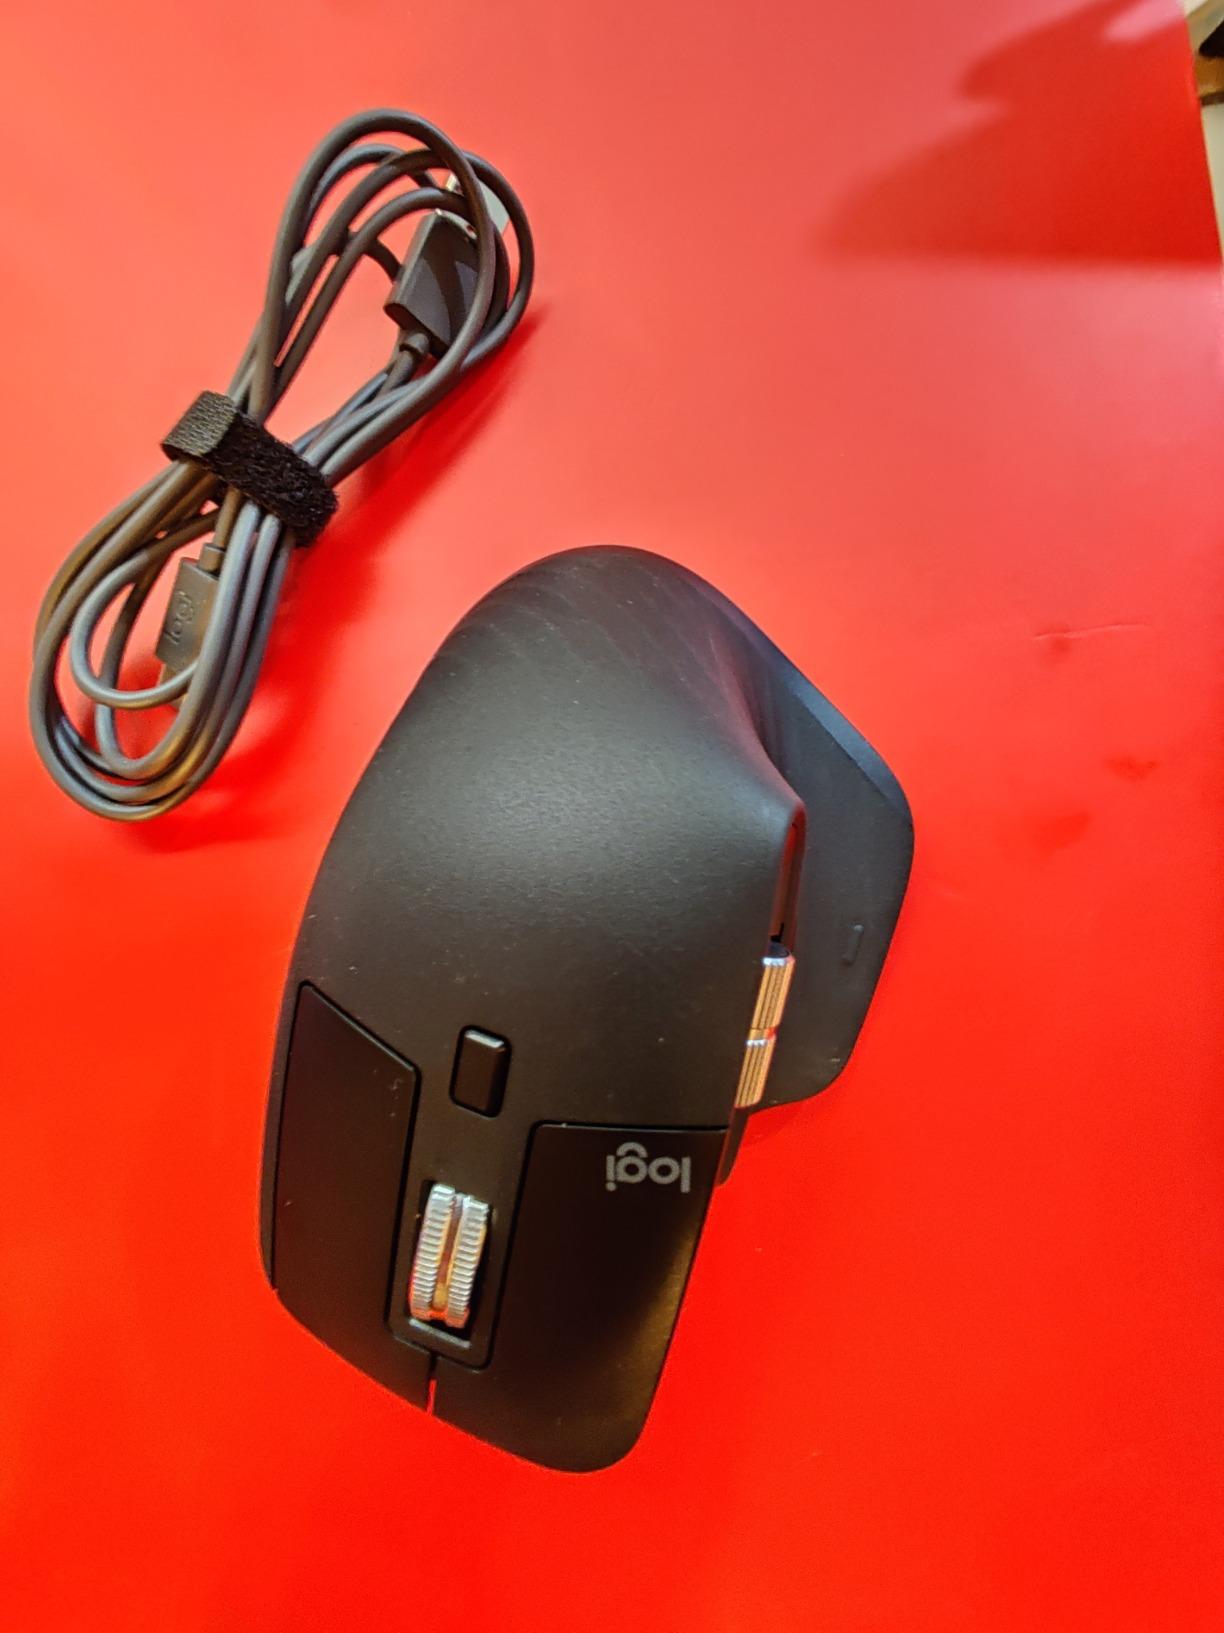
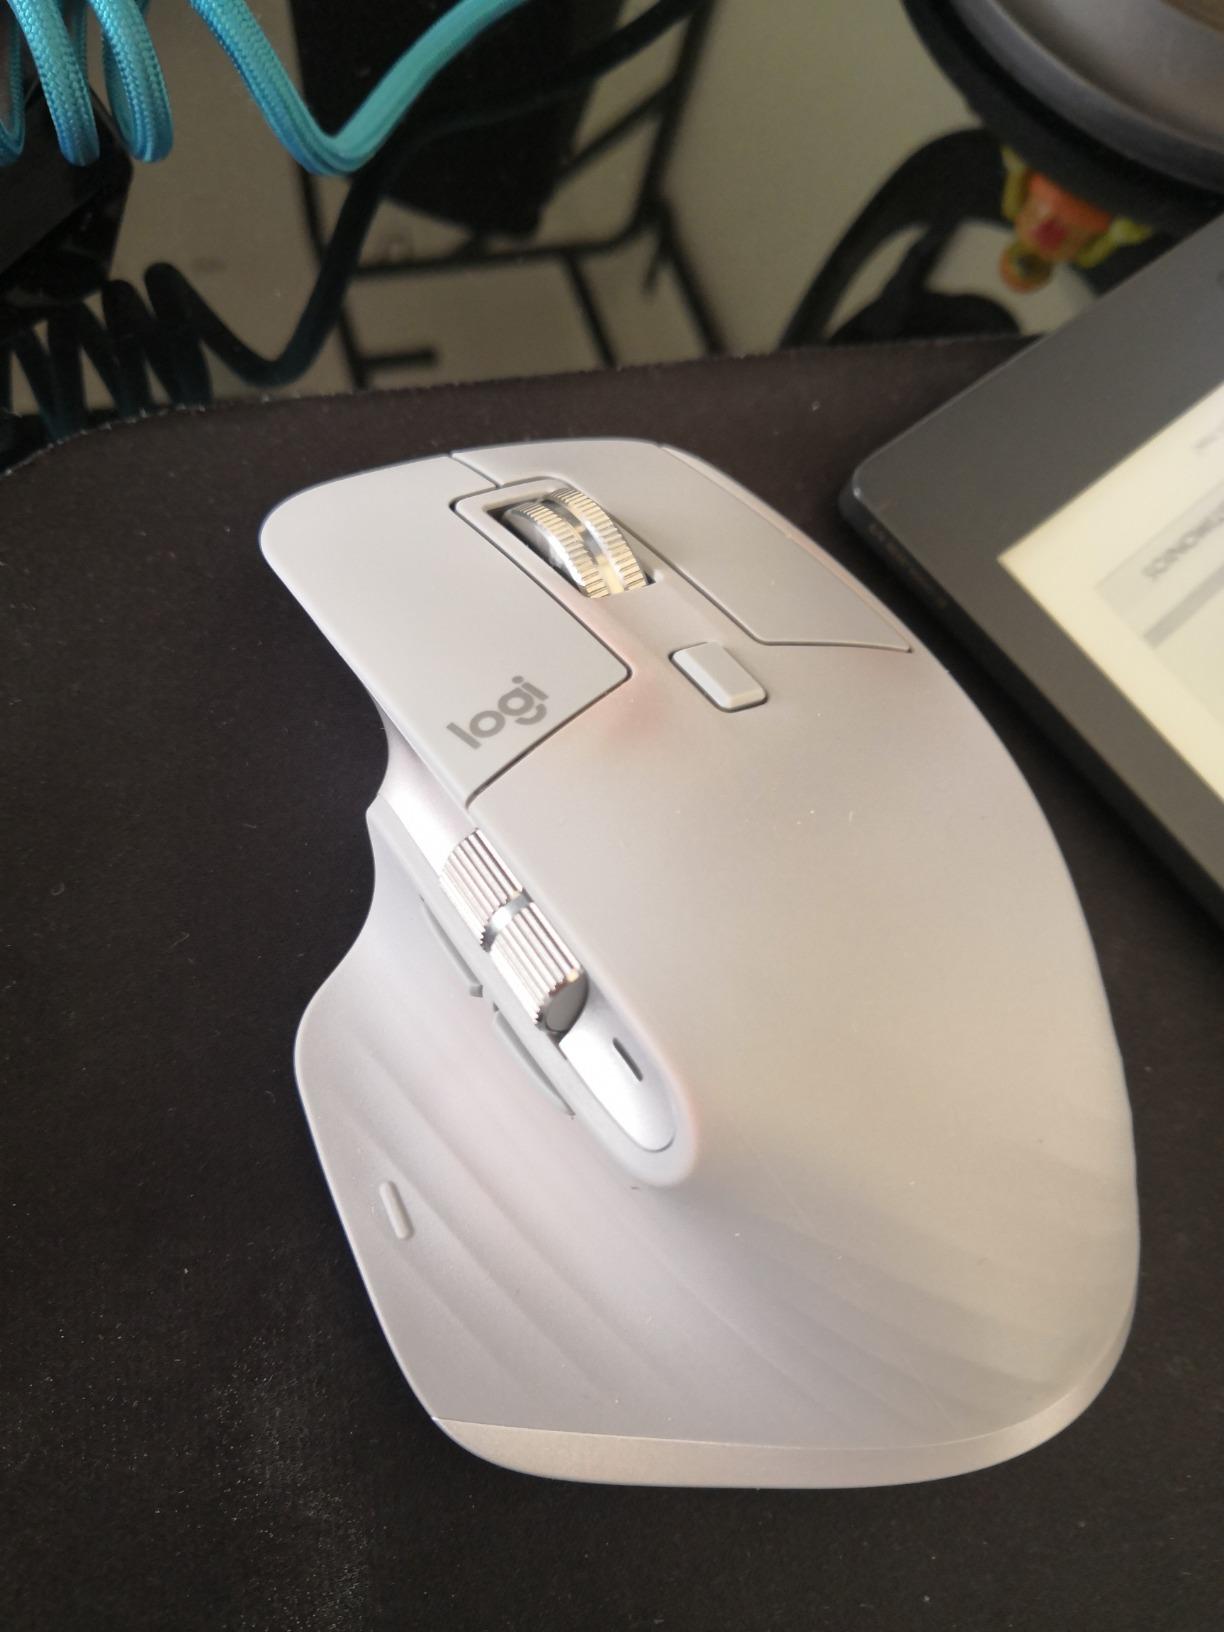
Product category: mouse
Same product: no